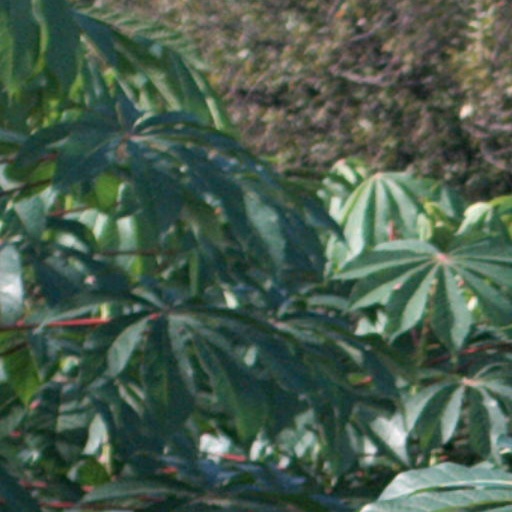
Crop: cassava